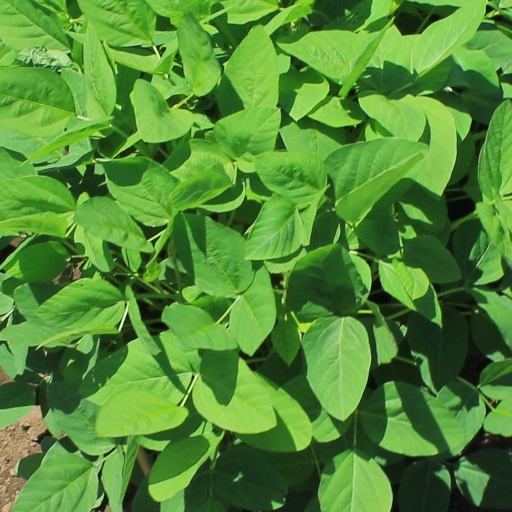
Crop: soybean